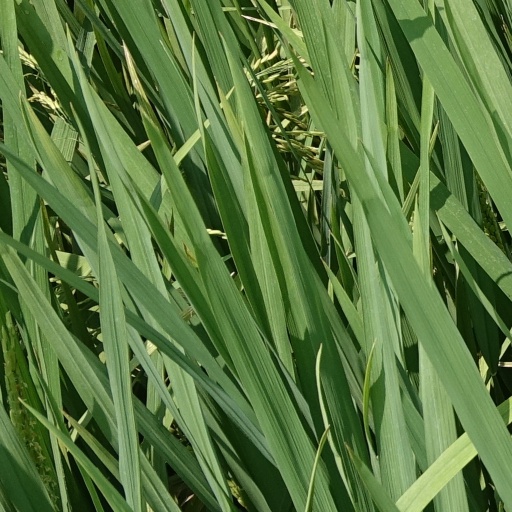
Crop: rice